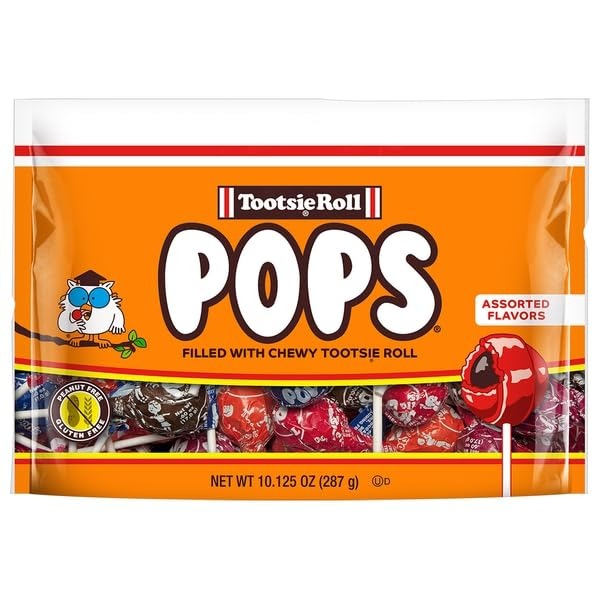
Item Name: Tootsie Roll, Pops Assorted Flavors, 10.13 Ounce
Product Description: suckers and lollipops
Value: 10.13
Unit: Ounce

Price: 4.625